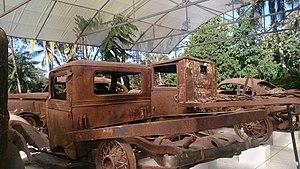
L'Hacienda Nápoles est une hacienda colombienne qui fut construite et habitée par le trafiquant de drogue Pablo Escobar.